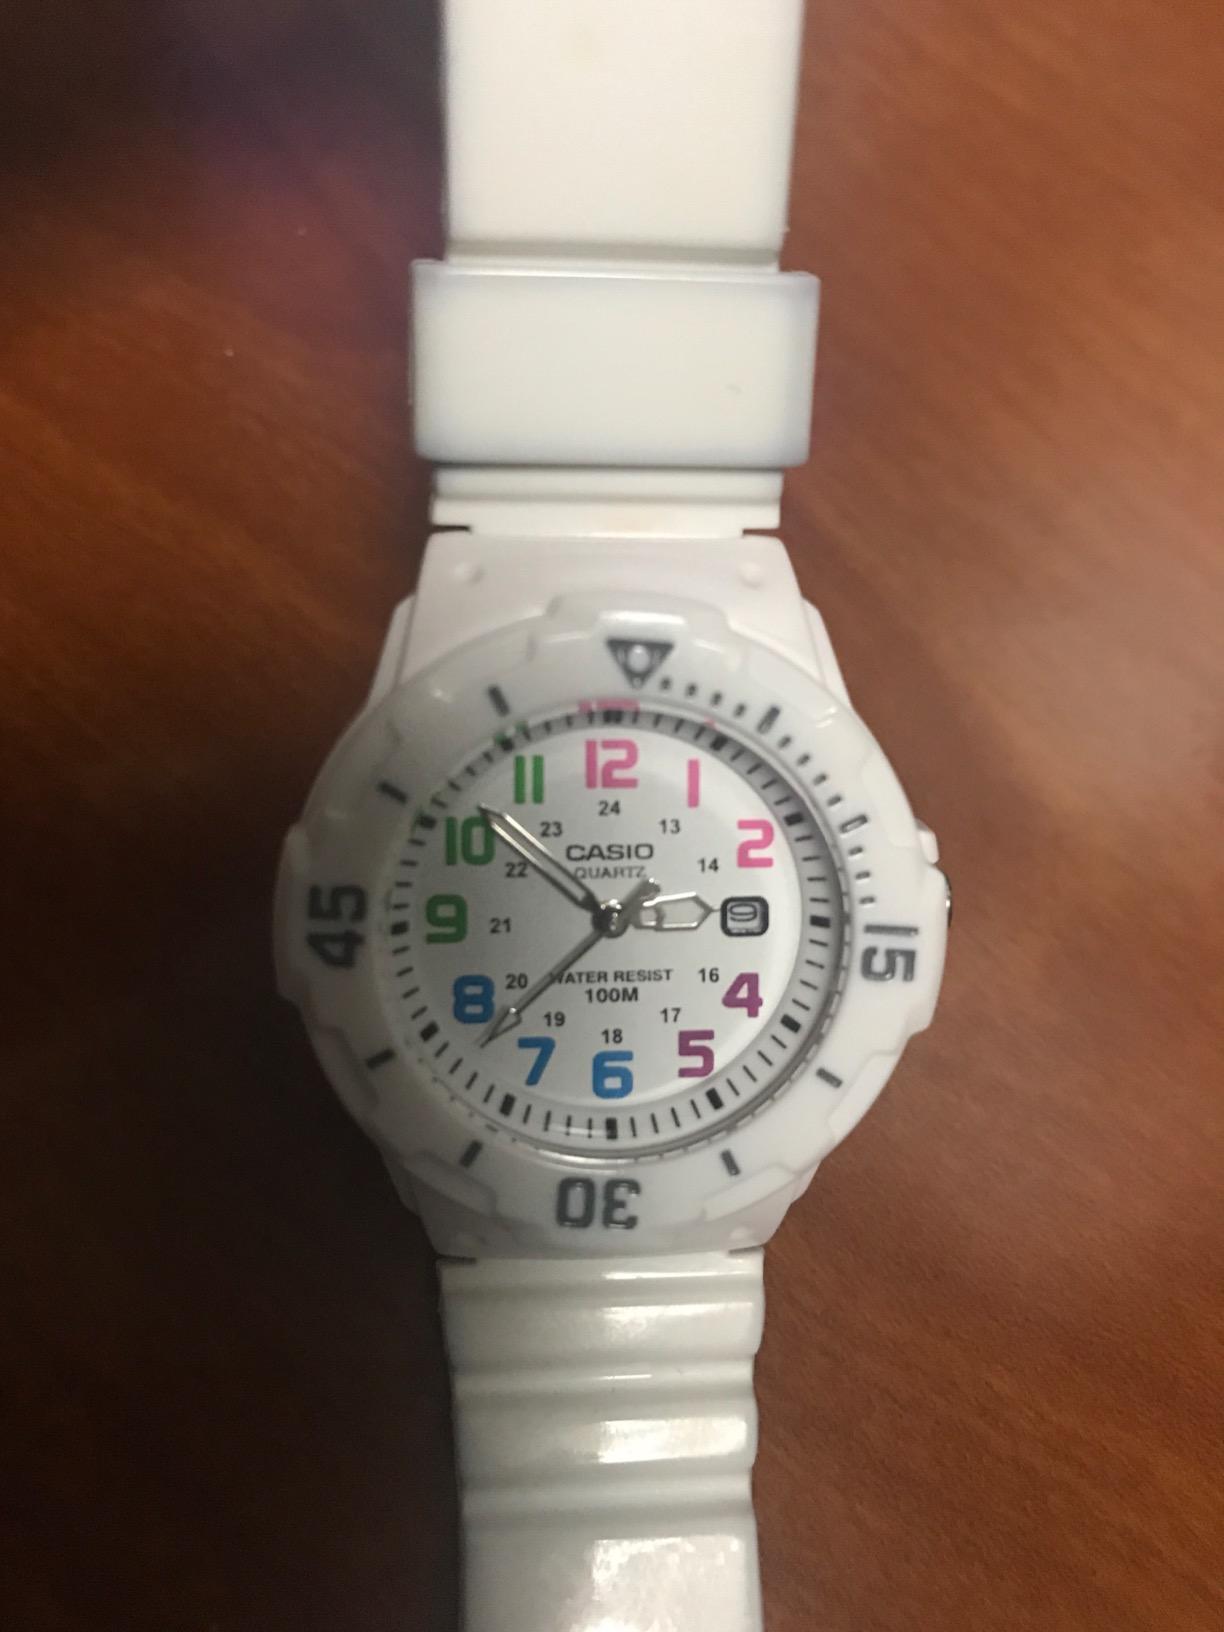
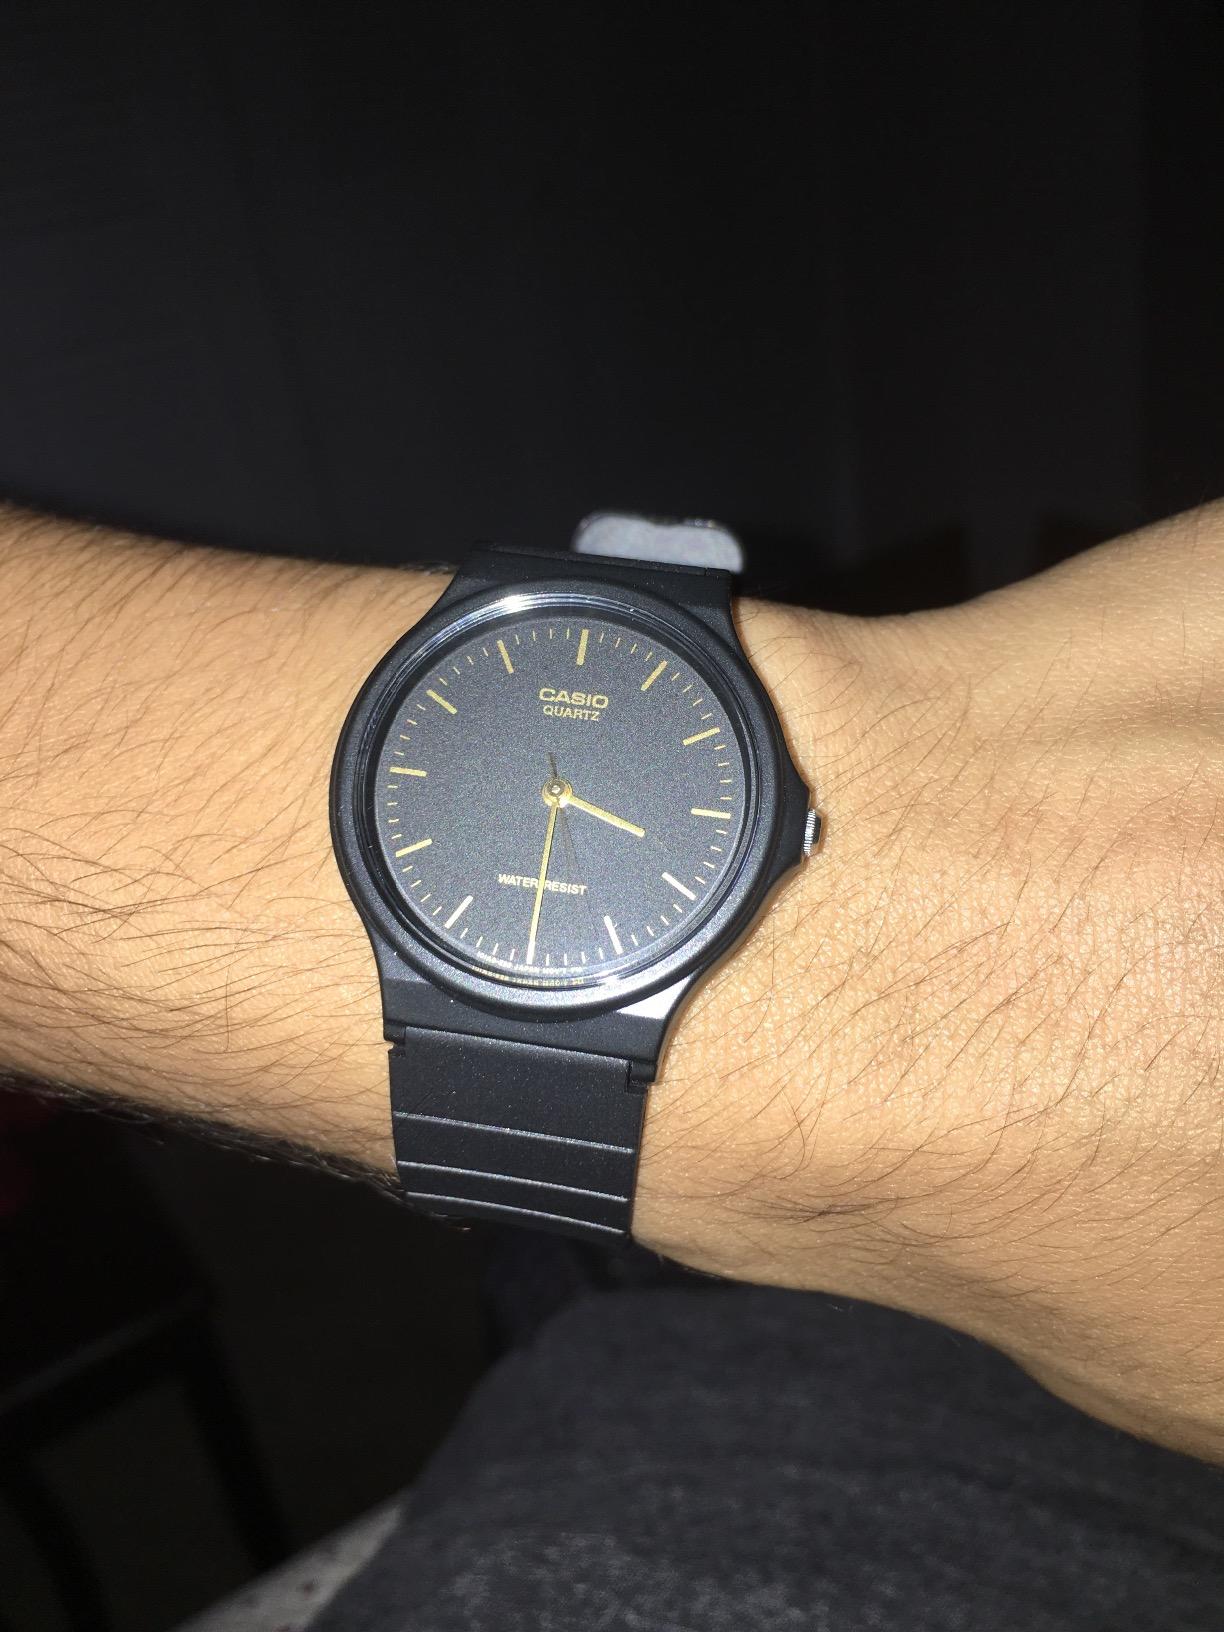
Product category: accessories_watch
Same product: no